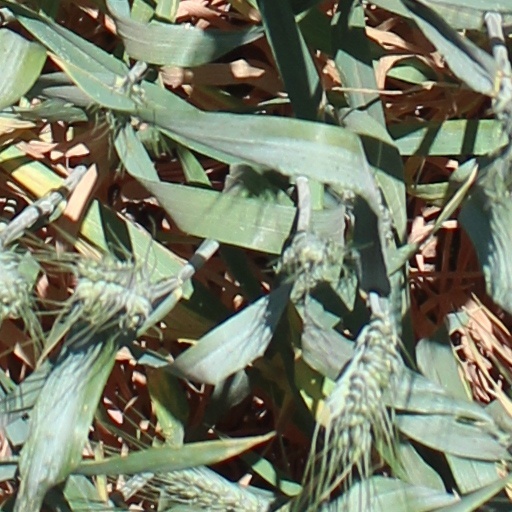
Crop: wheat